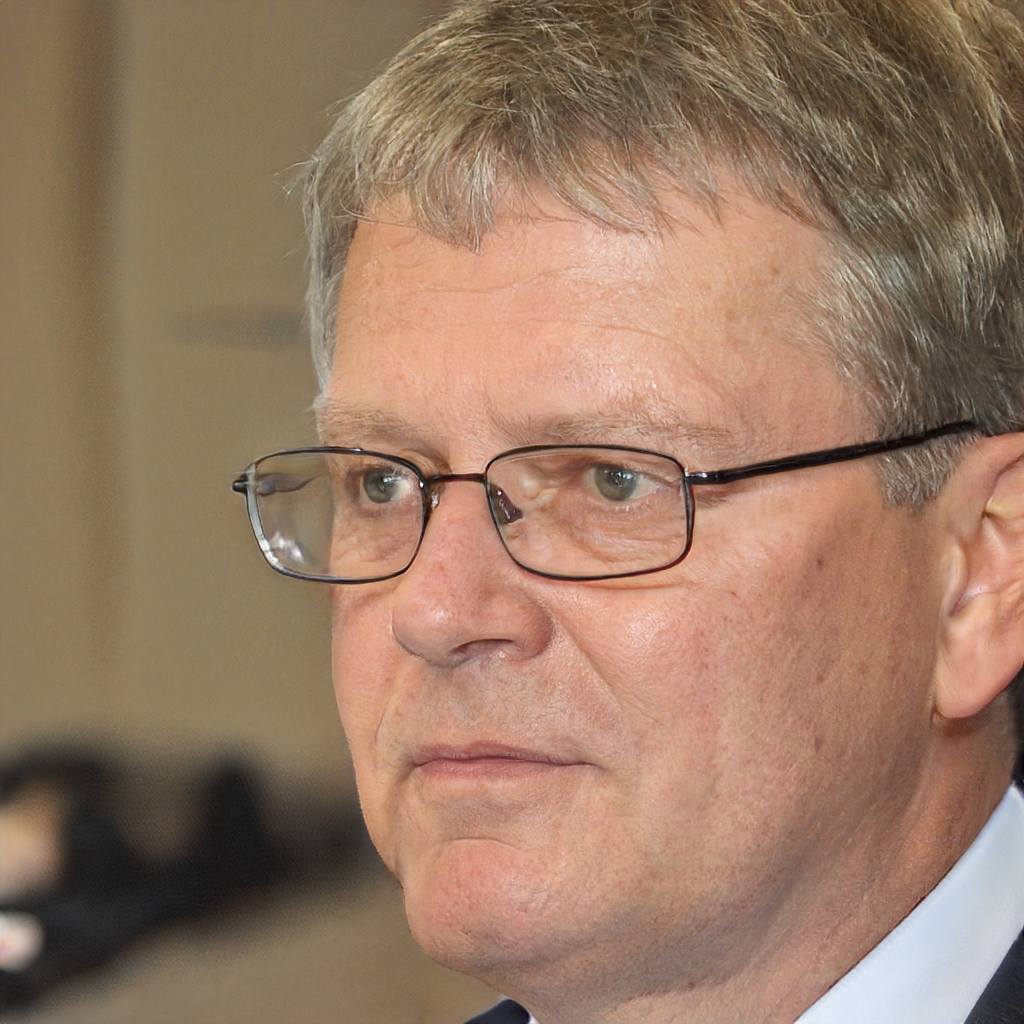
Gender: Male